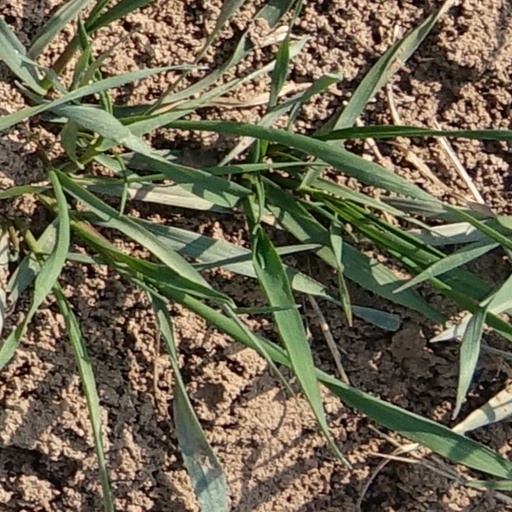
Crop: wheat